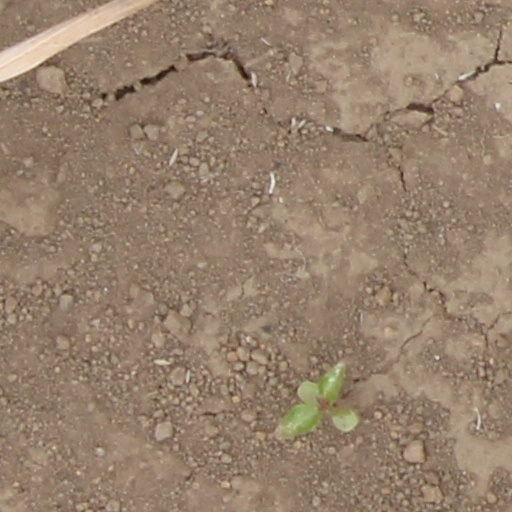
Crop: wheat